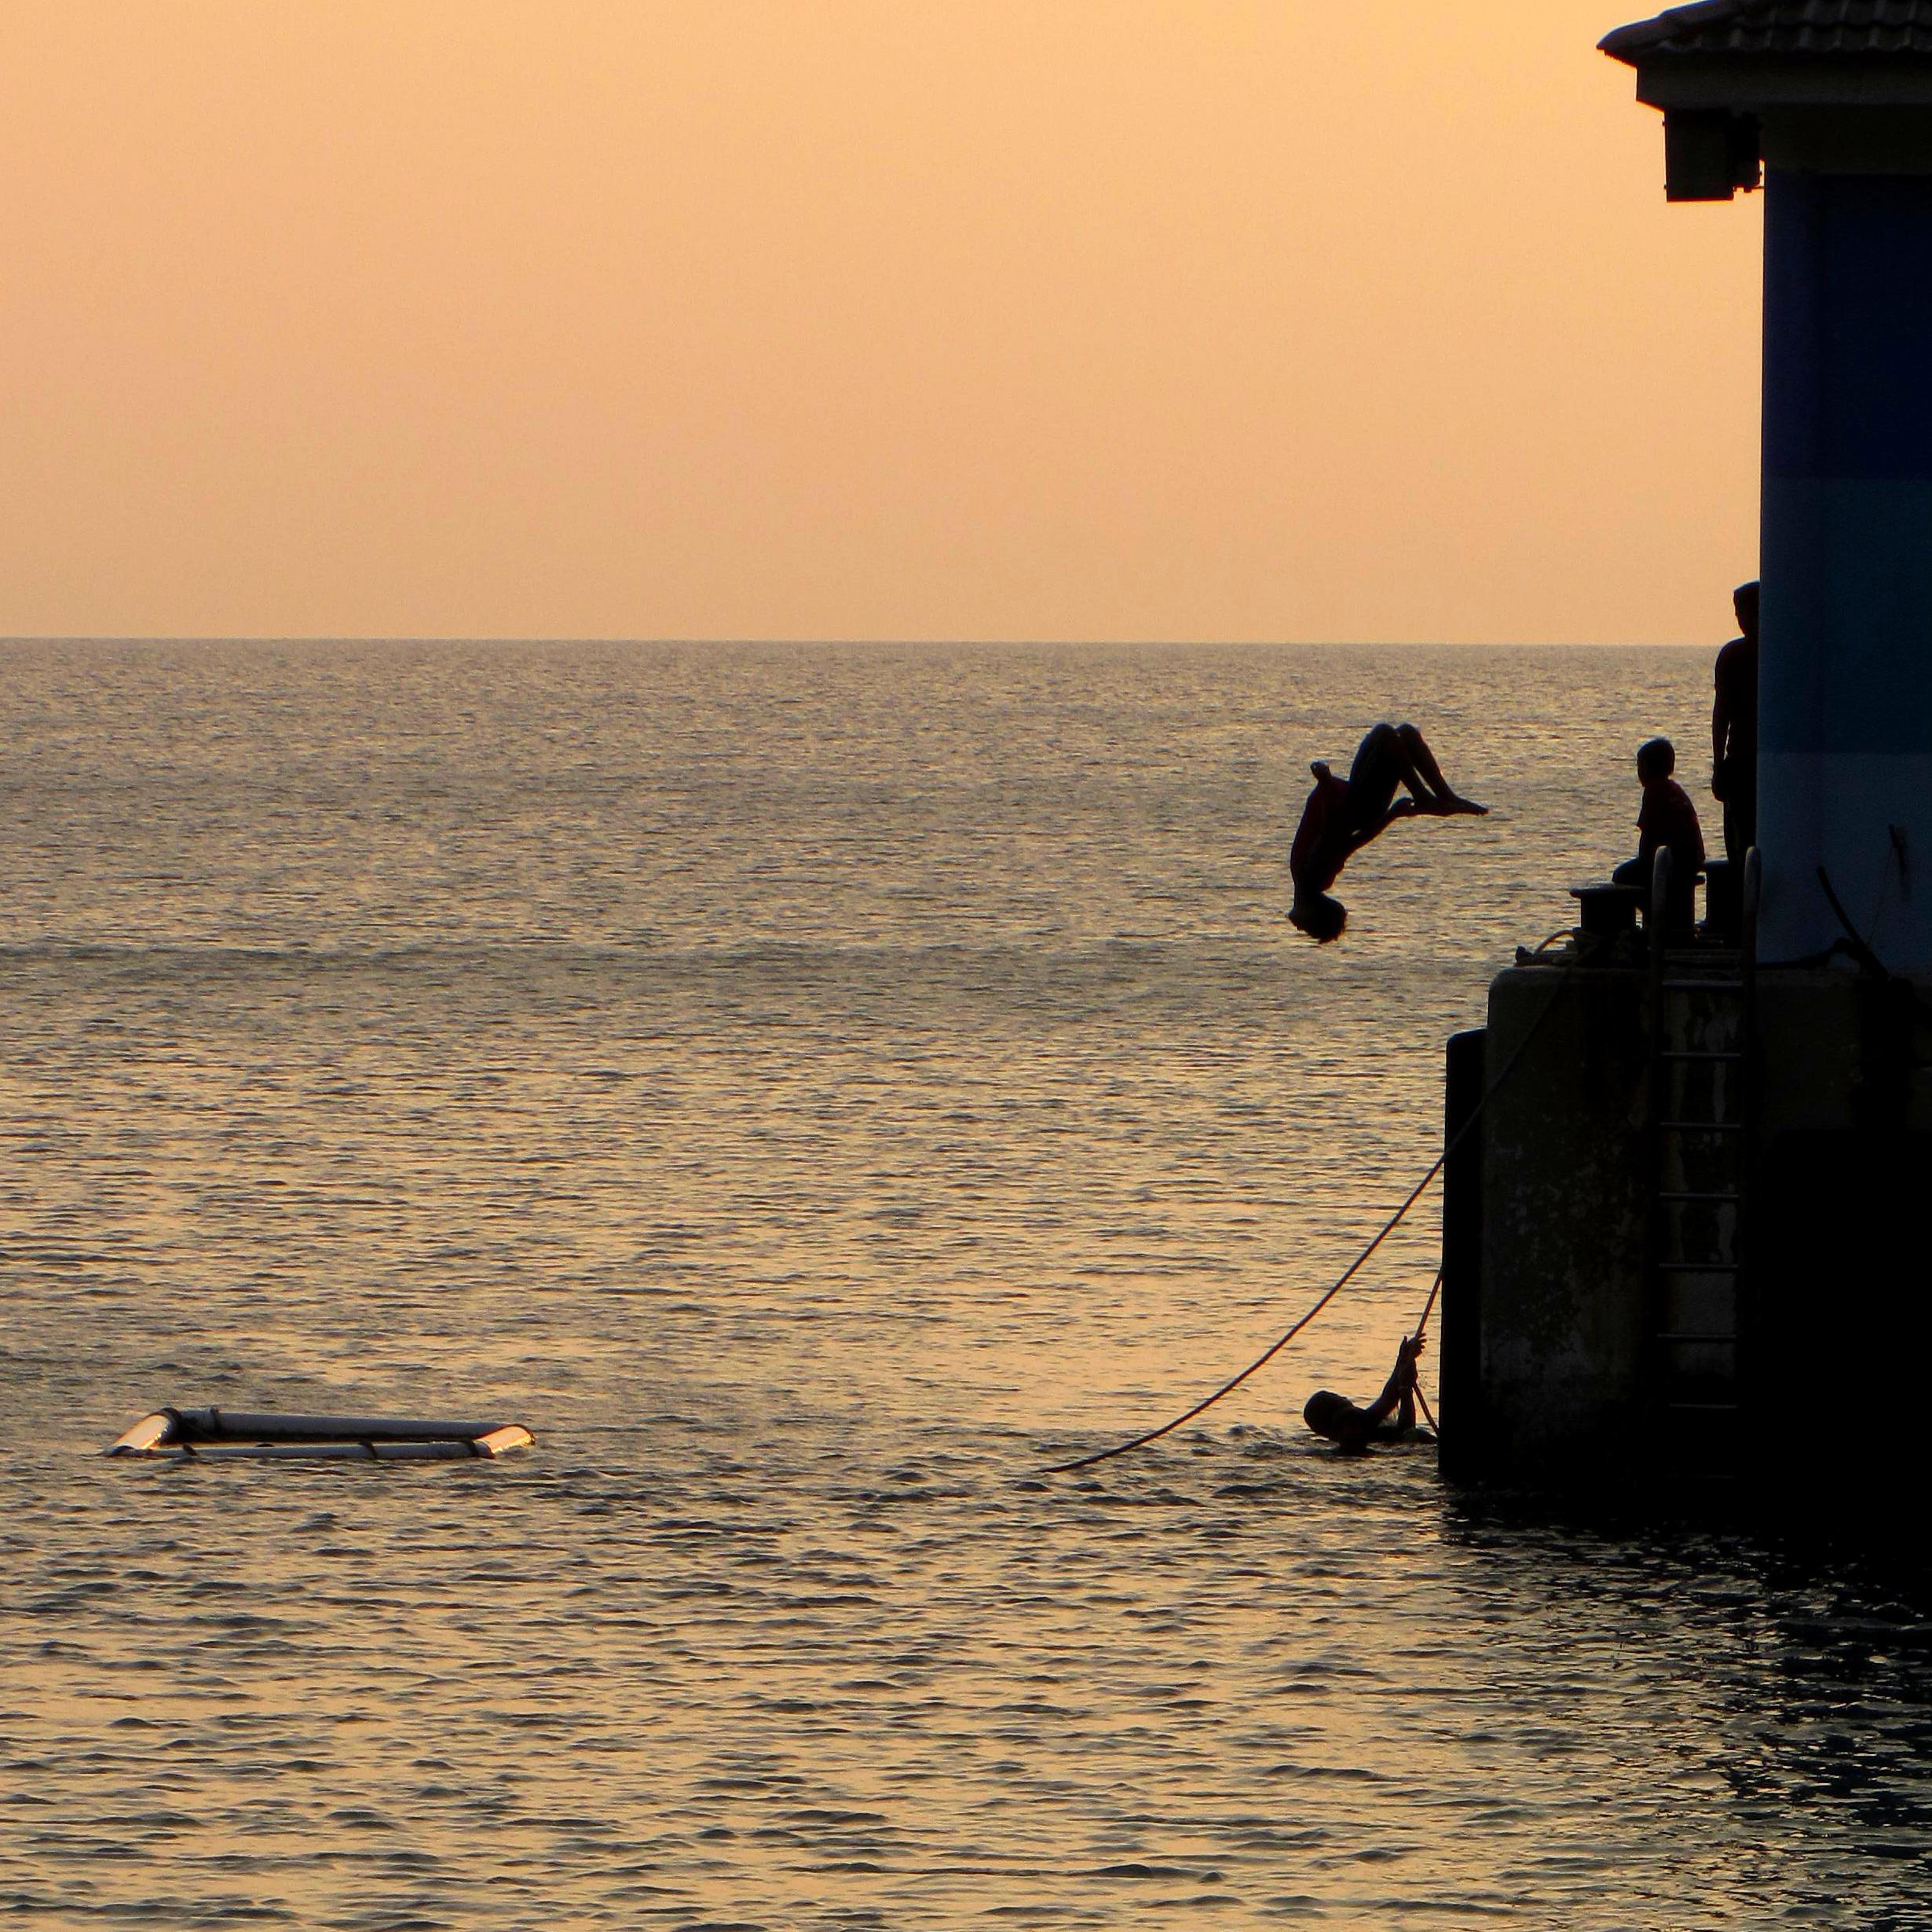
child, young, jump, sea, seaside, happy hour, happy, sunset, life, island, Tioman, malaysia, children, sky, water, horizon, ocean, evening, morning, calm, wave, cloud, tree, sunrise, coast, vacation, fisherman, dusk, seabird, beach, afterglow, coastal and oceanic landforms, wind wave, reflection, silhouette